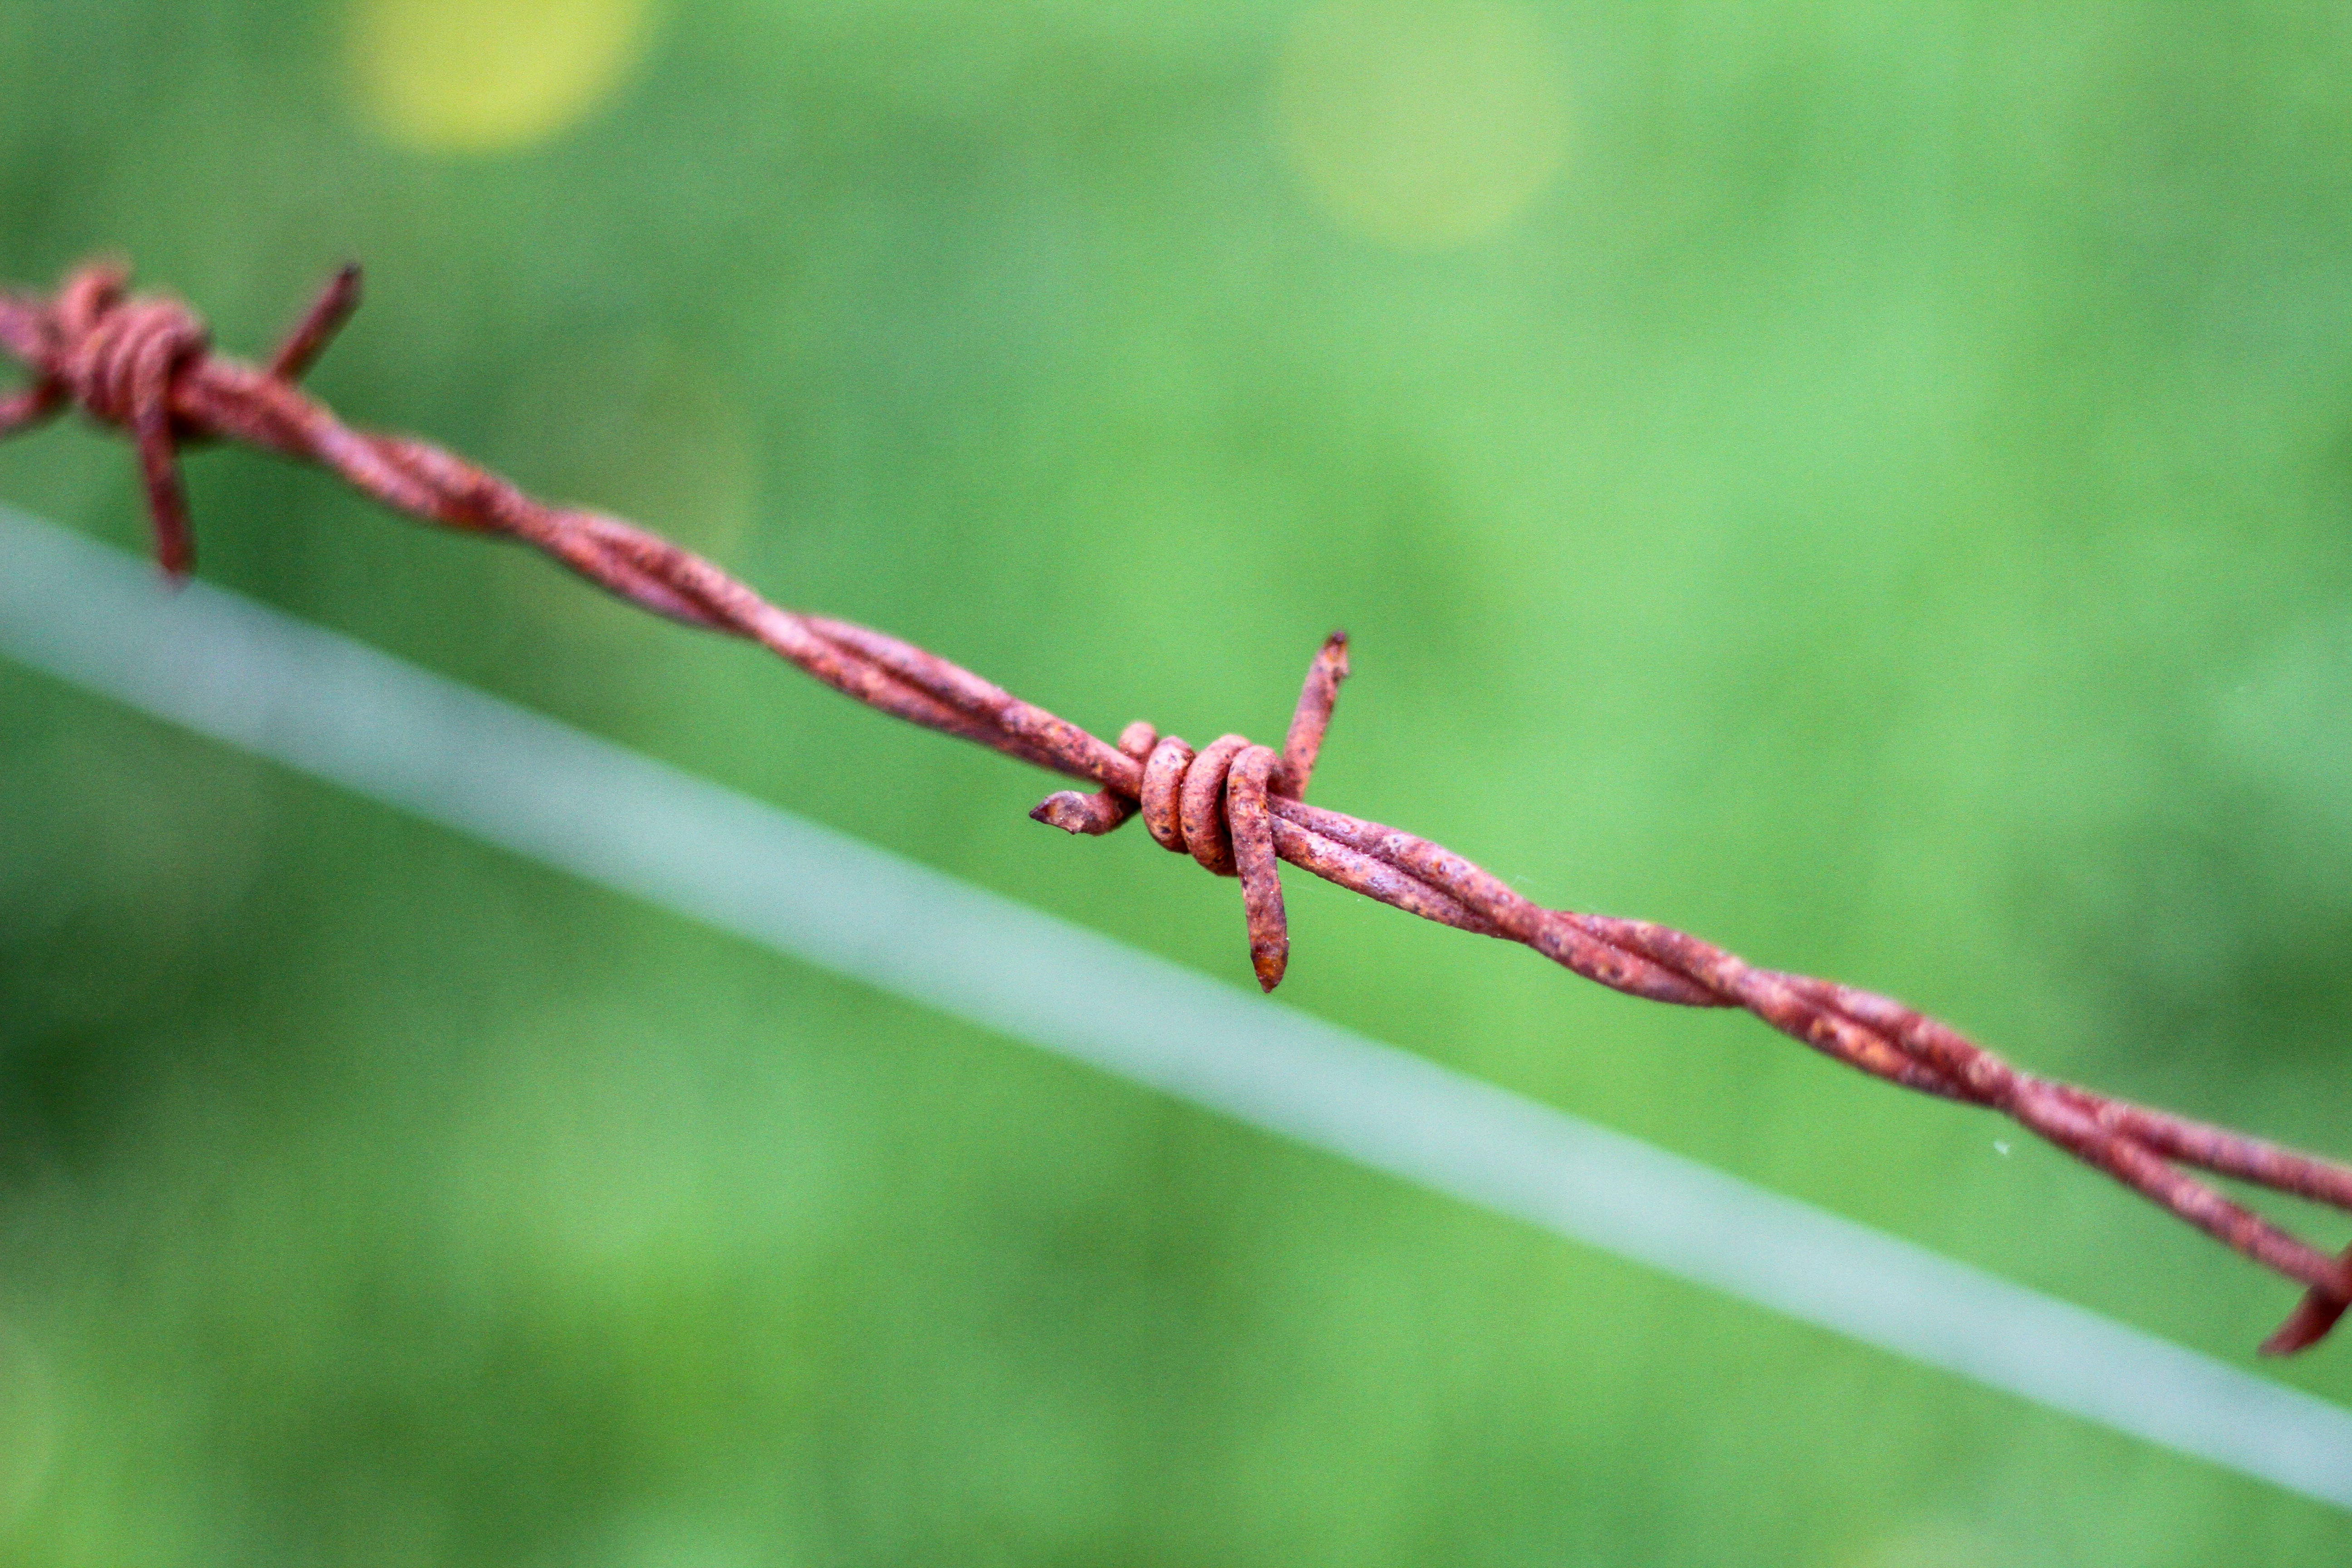
nature, grass, branch, fence, barbed wire, plant, leaf, flower, old, wire, green, insect, metal, close, flora, fauna, invertebrate, twig, close up, rusty, dragonfly, rusted, detail, damselfly, stainless, macro photography, plant stem, thorns spines and prickles, dragonflies and damseflies